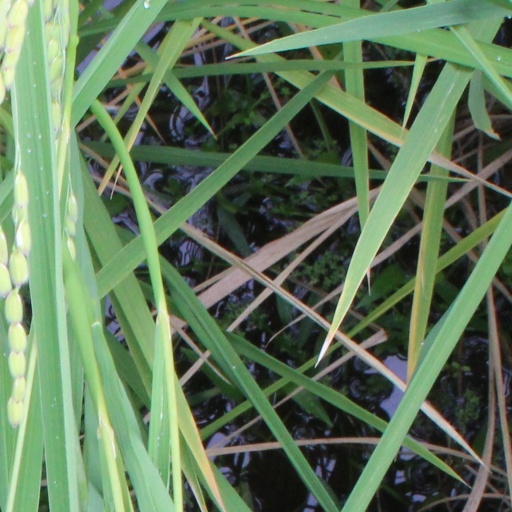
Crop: rice